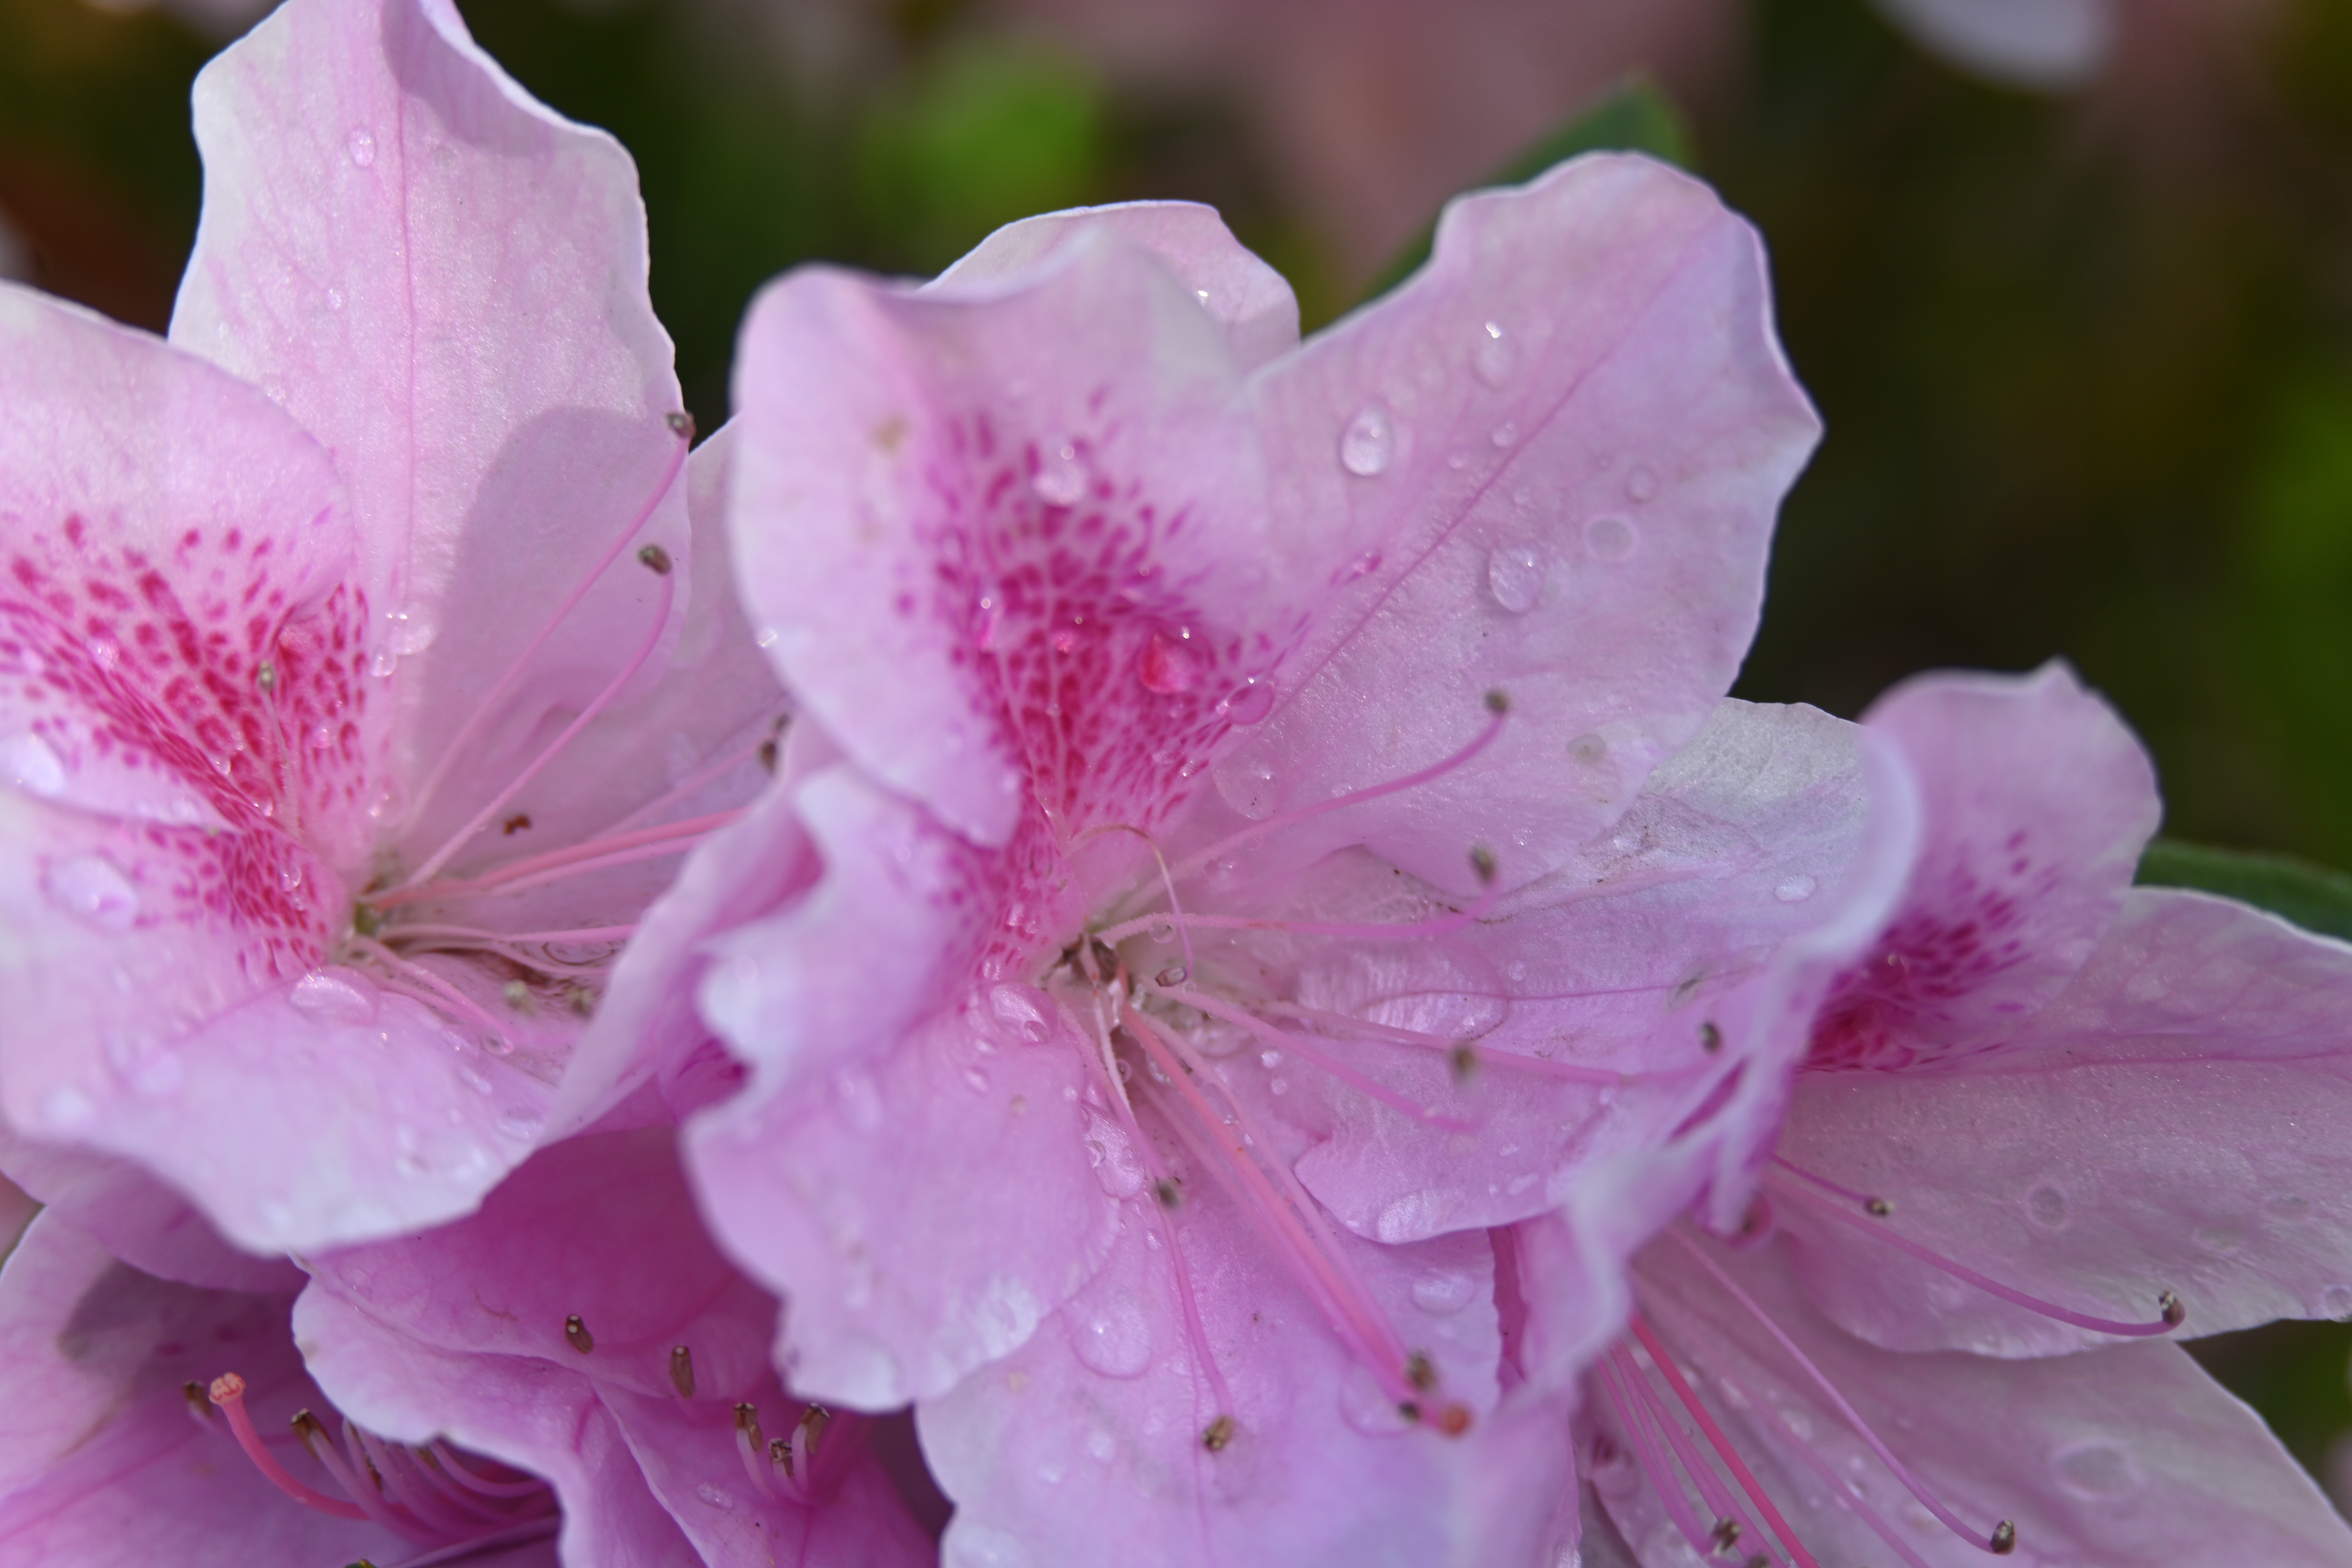
dallas, texas, arboretum, dallas arboretum, flowers, pink, azaleas, pink azaleas, dew, dew drops, nature, outdoors, gardens, sunlight, morning light, flower, plant, petal, terrestrial plant, shrub, blossom, twig, flowering plant, magenta, tree, annual plant, close up, herbaceous plant, groundcover, subshrub, pollen, event, plant stem, ericales, wildflower, still life photography, four o clock family, macro photography, Rhododendron catawbiense, malvales, pink family, rhododendron, art, peach, cherry blossom, prunus, impatiens